Mount Hope–Highland Historic District

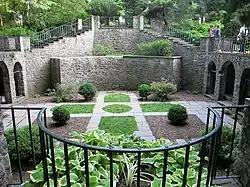
Sunken Garden at Warner Castle

Mt. Hope–Highland Historic District is a national historic district located at Rochester in Monroe County, New York. Its encompassed by the neighborhoods of Mount Hope and Highland Park. It has a diverse range of architectural styles. The district was the exclusive domain of the Ellwanger and Barry Botanic Gardens and Mt. Hope Cemetery throughout the mid- and late-19th century. It retains its elegant and spacious character of park land.